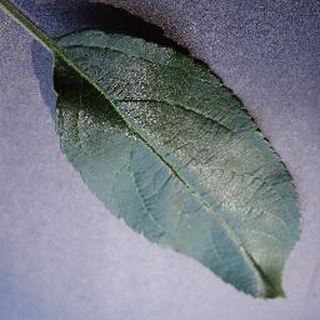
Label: healthy_apple